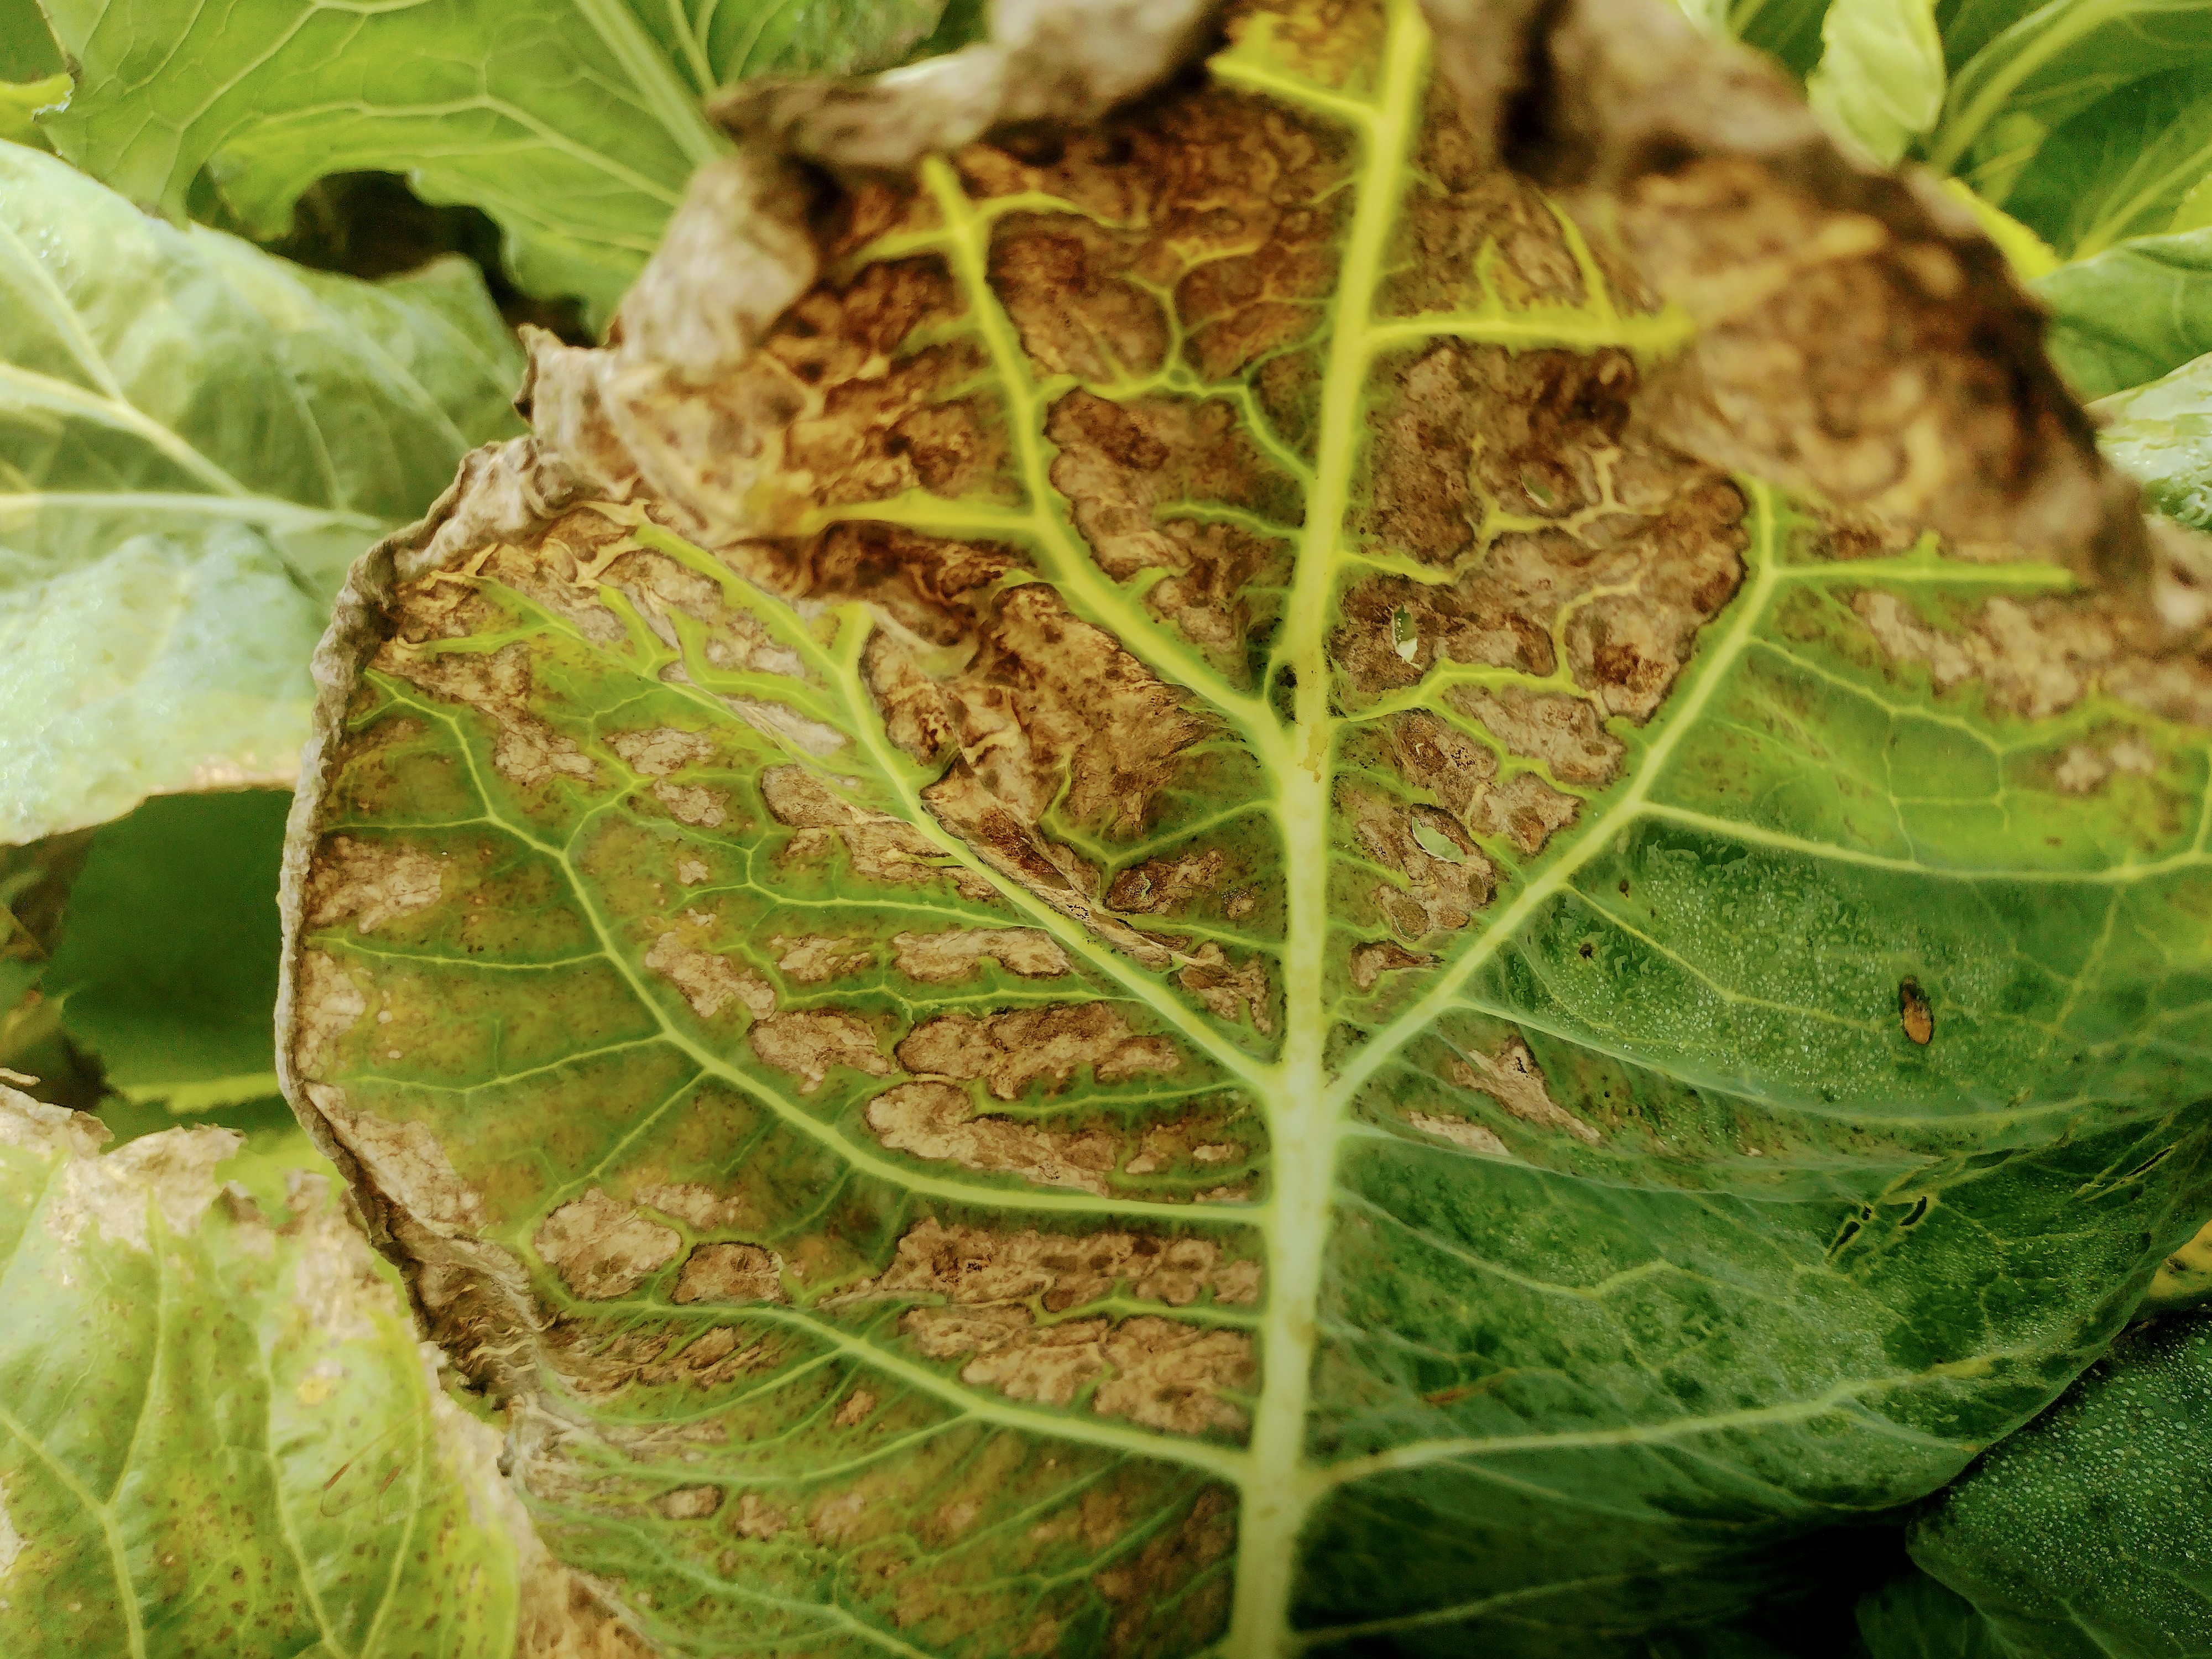
Label: Downy Mildew